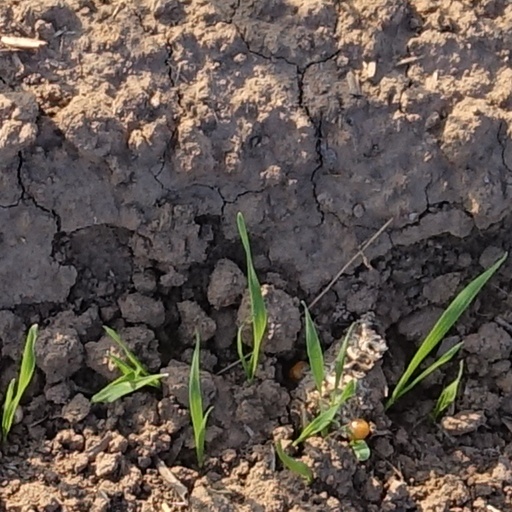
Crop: wheat